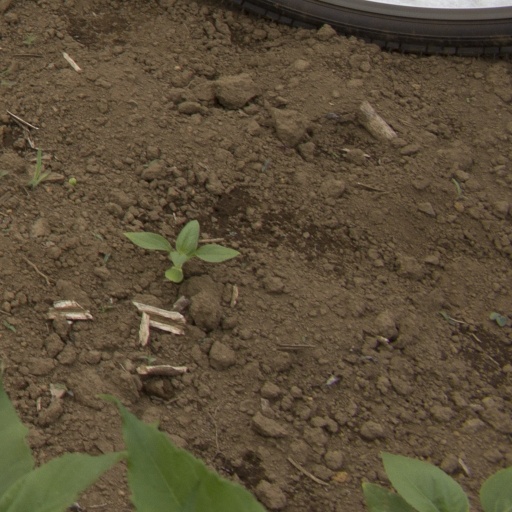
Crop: Jerusalem artichoke